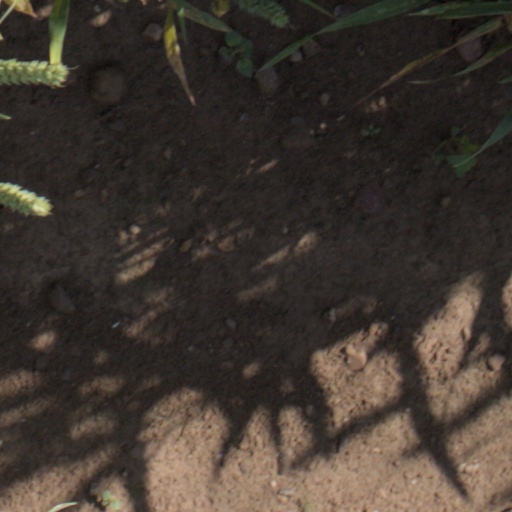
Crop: wheat